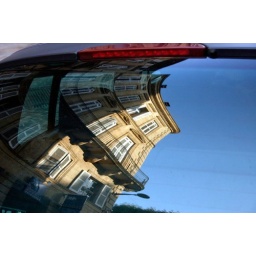
Sarlat - reflections in a car window